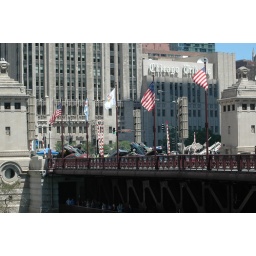
stacked cars in movie set along Michigan Avenue bridge